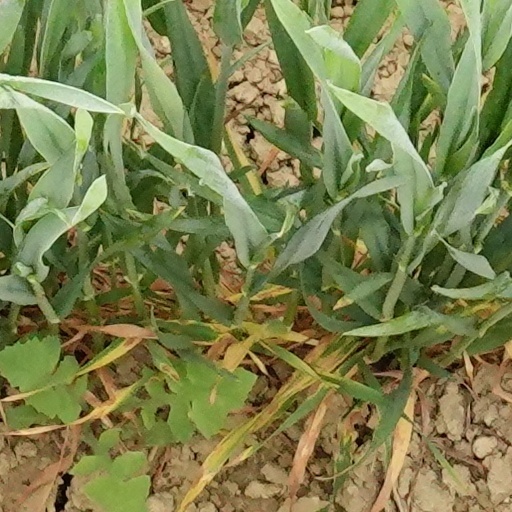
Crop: wheat